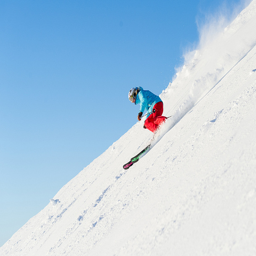
The skier is moving quickly down the mountain, leaving a trail of white powder.
A skier making her way down a snowy mountain.
A skier makes her way down a steep slope.
A person on skis going down  a snow covered hill.
A skier going down a steep slope on a sunny day.